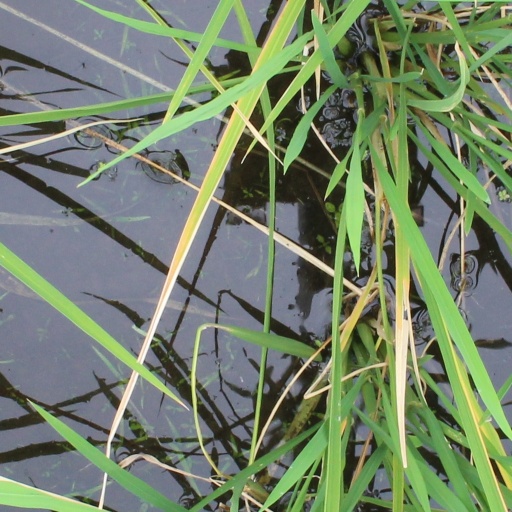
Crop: rice